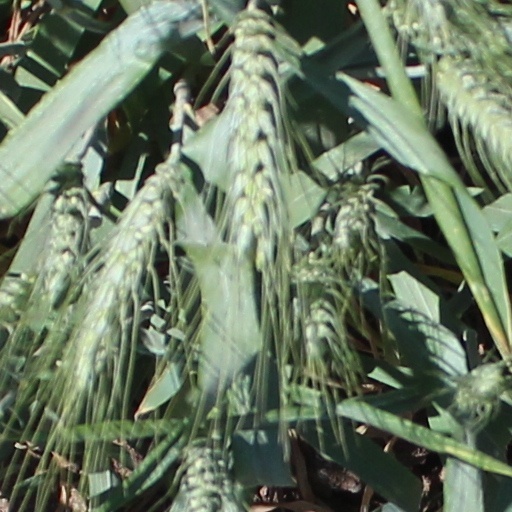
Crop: wheat